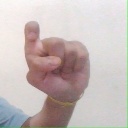
अक्षर: इ